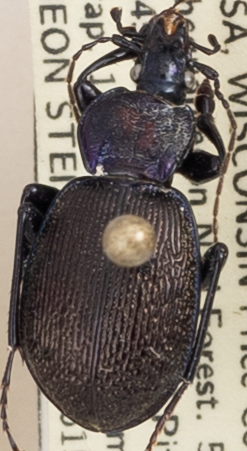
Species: Sphaeroderus stenostomus lecontei
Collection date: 2021-06-15
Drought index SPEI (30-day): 0.51
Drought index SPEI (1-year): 0.376
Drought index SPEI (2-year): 0.968